Bryan Anderson (baseball)

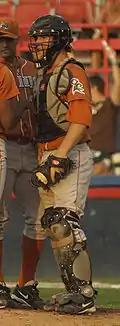
Anderson playing for the Swing of the Quad Cities in 2006

Following the draft, Anderson was assigned to big league camp and was one of the youngest non-roster invitees in the organization history. He was then assigned to the Johnson City Cardinals, the Cardinals's rookie league team in the Appalachian League. He played 51 games in 2005 for Johnson City and hit .331. In 2006, he began with the Single-A Quad Cities River Bandits in the Midwest League. He played the full year and batted .302. In 2007, he was advanced to the Springfield Cardinals, the Double-A affiliate in Missouri of the Texas League. He did very well and hit .298. He began 2008 in Springfield, hitting .388 with two homers and 14 RBIs in April. He was then promoted to the Triple-A Memphis Redbirds of Pacific Coast League (PCL). He spent 2009 in Memphis as well, and many argue he should have been given a spot on the big league roster.